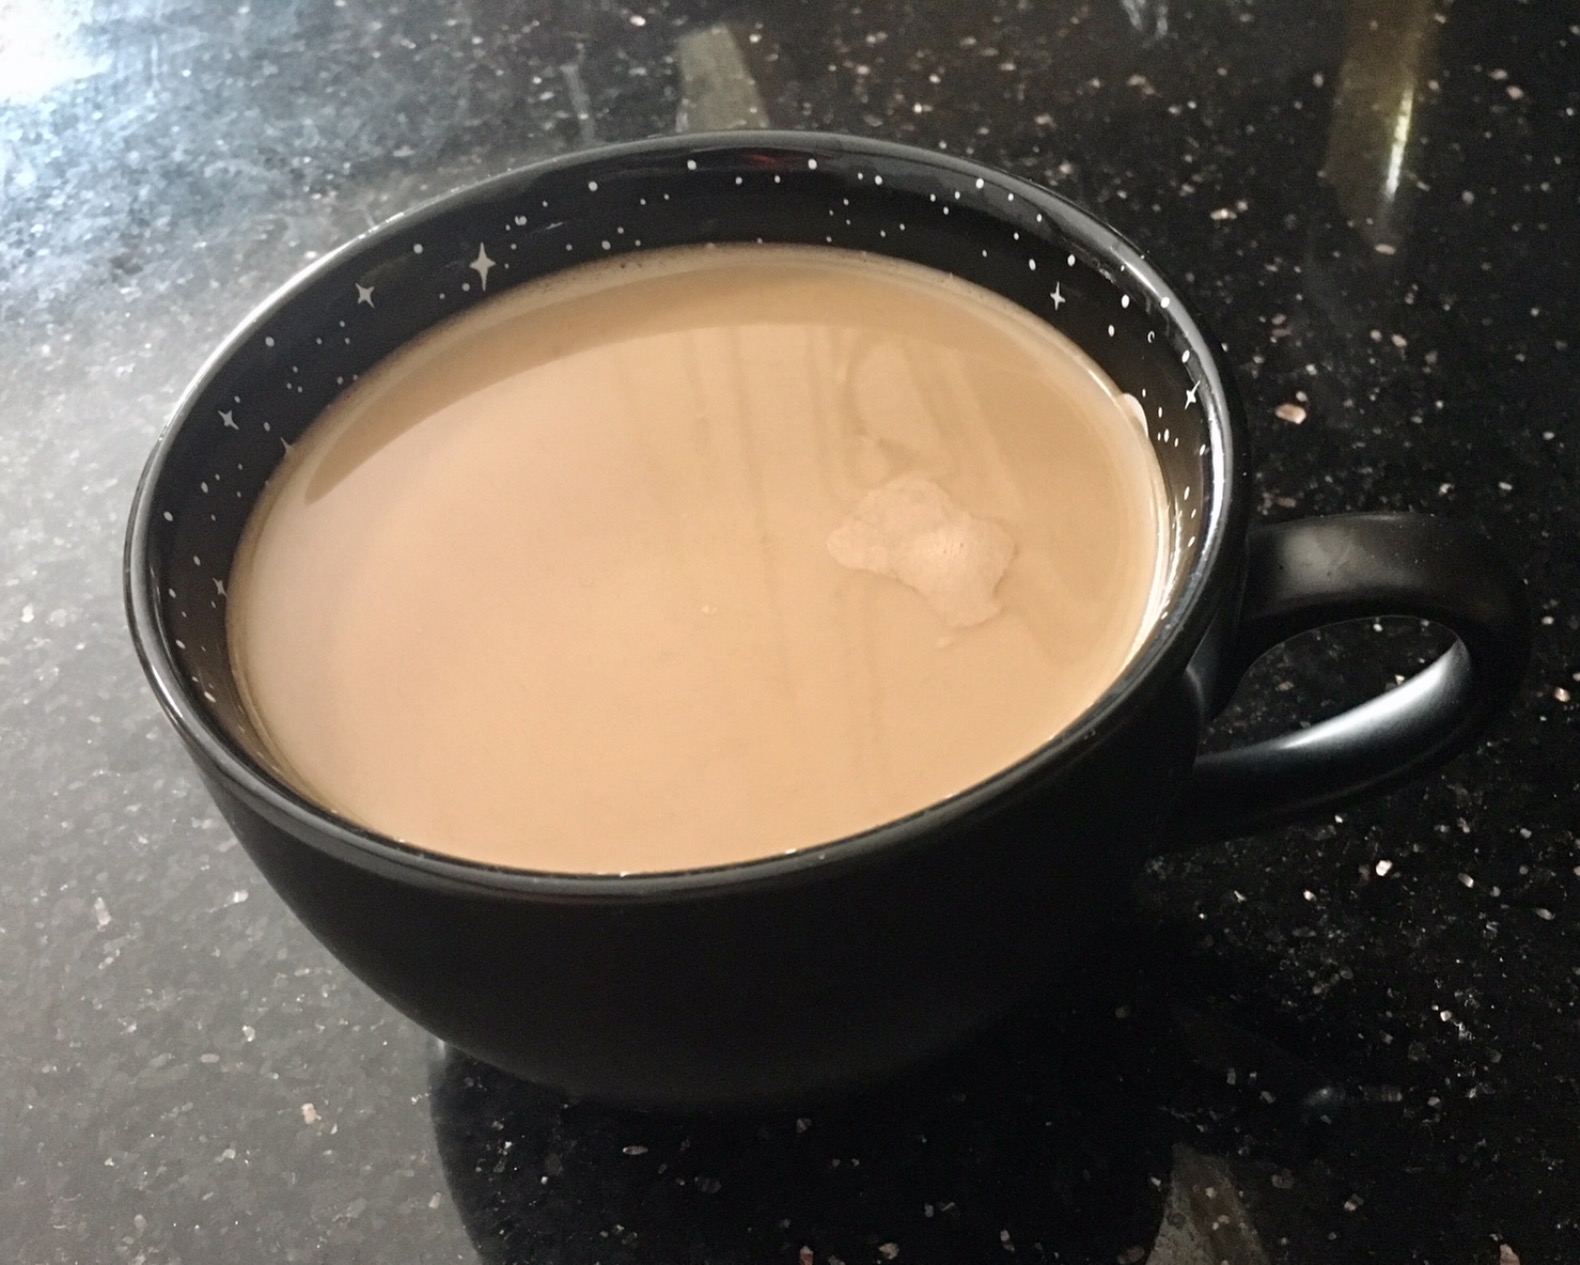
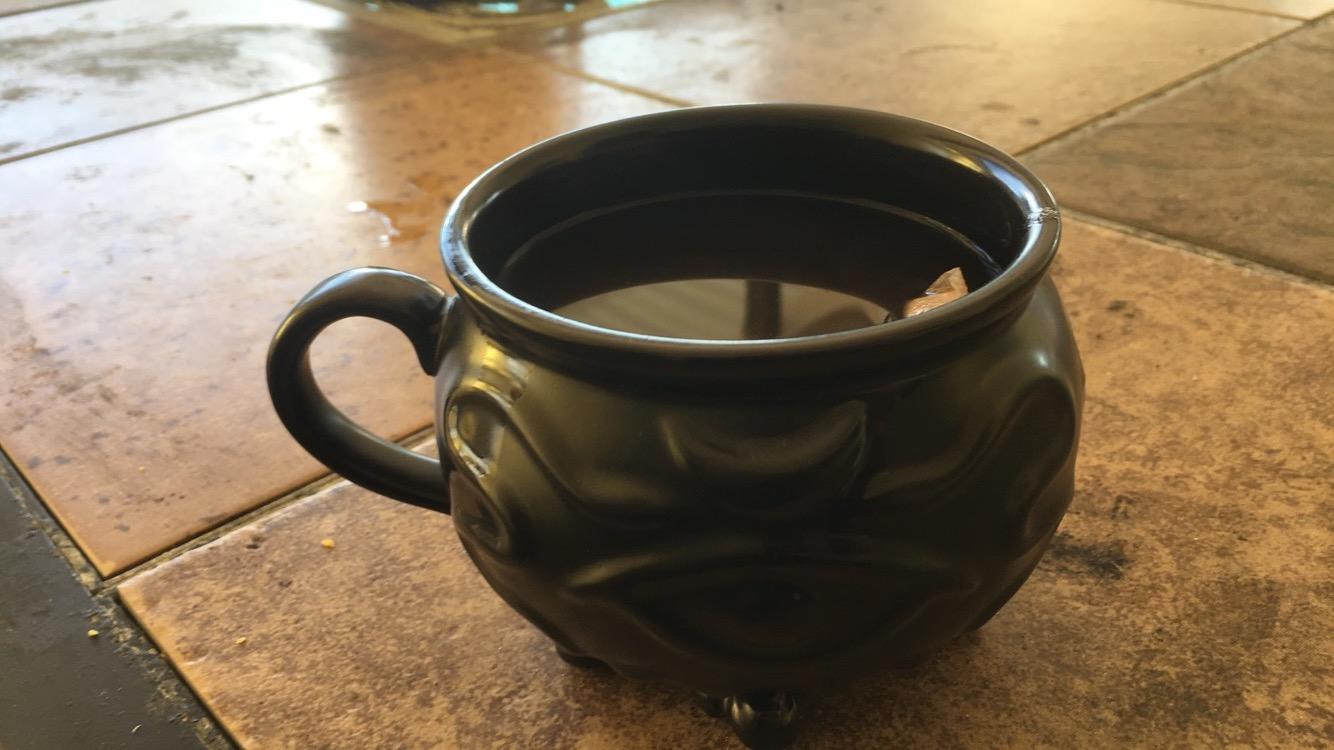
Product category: items_mug
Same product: no